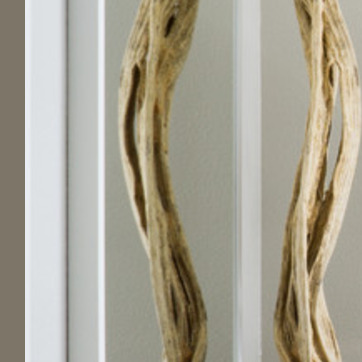
Material: mirror